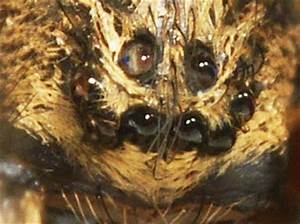
Label: ragno